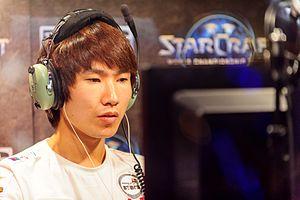
sOs aux 2013 Global Finals.
Les 2015 StarCraft II World Championship Series Global Finals sont les phases finales qui clôturent les 2015 StarCraft II World Championship Series et désignent un champion du monde de l'année 2015 parmi les seize premiers joueurs du classement WCS. Ils ont accumulé des points durant l'année en gagnant ou en obtenant de bonnes places dans les tournois réguliers : les World Championship Series, Global StarCraft II League et StarCraft II Starleague ; et dans les tournois partenaires WCS. Le titre de vainqueur des Global Finals est le plus prestigieux qui clôt toute une année de sport électronique sur StarCraft II ; de plus les Global Finals de 2015 sont la dernière compétition jouée sur l'extension Heart of the Swarm. Les huitièmes de finale sont joués le 1ᵉʳ novembre 2015 à Burbank en Californie, dans les studios de l'Electronic Sports League et les quarts, demies et finales à Anaheim, en Californie, pendant la BlizzCon les 6 et 7 novembre 2015.